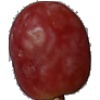
Label: Grape Pink 1